Zero to Sixty

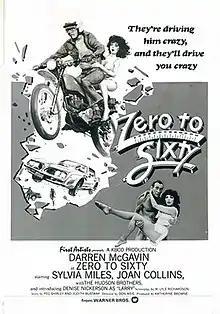

Zero to Sixty is a 1978 American comedy film directed by Don Weis and starring Darren McGavin, Sylvia Miles, Joan Collins, Denise Nickerson, and Dick Martin. The film was released on June 23, 1978, and was later reviewed by "TV Guide", which called Darren McGavin "fun to watch" in the film, but noted the premise was brought to the screen six years later in a different film, "Repo Man".